First Italian War of Independence

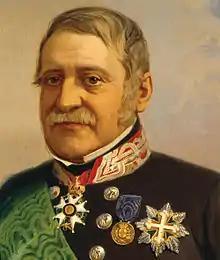
Ettore Perrone di San Martino, commander of the Piedmontese 3rd Division, was motally wounded in the Battle of Novara.

The Piedmontese hesitation continued for some time, until around 3am on 21 March, Chrzanowski decided to counter the enemy attack on Mortara with two divisions near the town (1st Division and reserve division) and three more at Vigevano, to threaten the right flank of the Austrian invasion force (2nd, 3rd, and 4th Divisions).